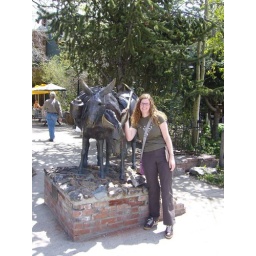
Fun statue in Breckenridge, a cute ski town in the mountains in Colorado